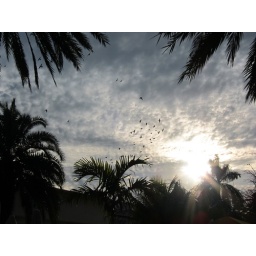
Wild quaker parrots flying in Mimai sky